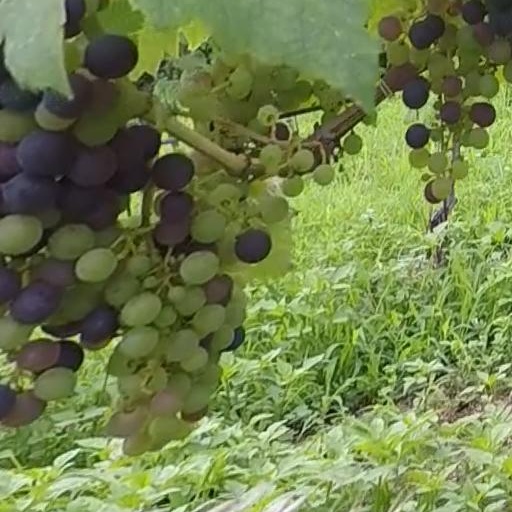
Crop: grape